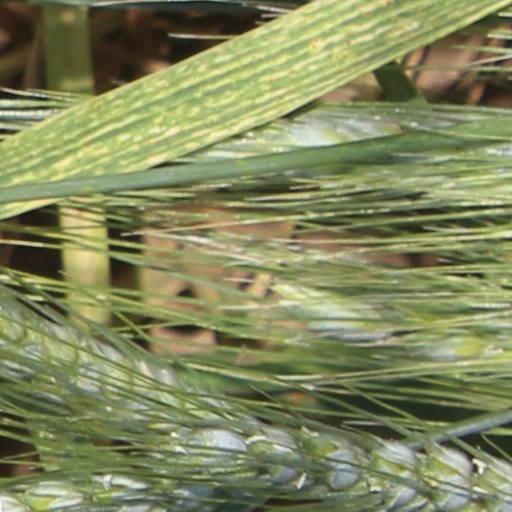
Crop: wheat